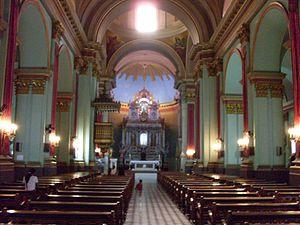
La Cathédrale de San Fernando del Valle de Catamarca ou Cathédrale Basilique Nuestra Señora del Valle en Argentine est le siège de l'évêché de la ville de Catamarca. Le diocèse est situé dans la province de Catamarca.
Catamarca est une province du nord-ouest de l'Argentine. Elle est entourée des provinces de Salta au nord, Tucumán et Santiago del Estero à l'est, Córdoba au sud-est, et La Rioja au sud. À l'ouest, elle est contiguë au Chili.